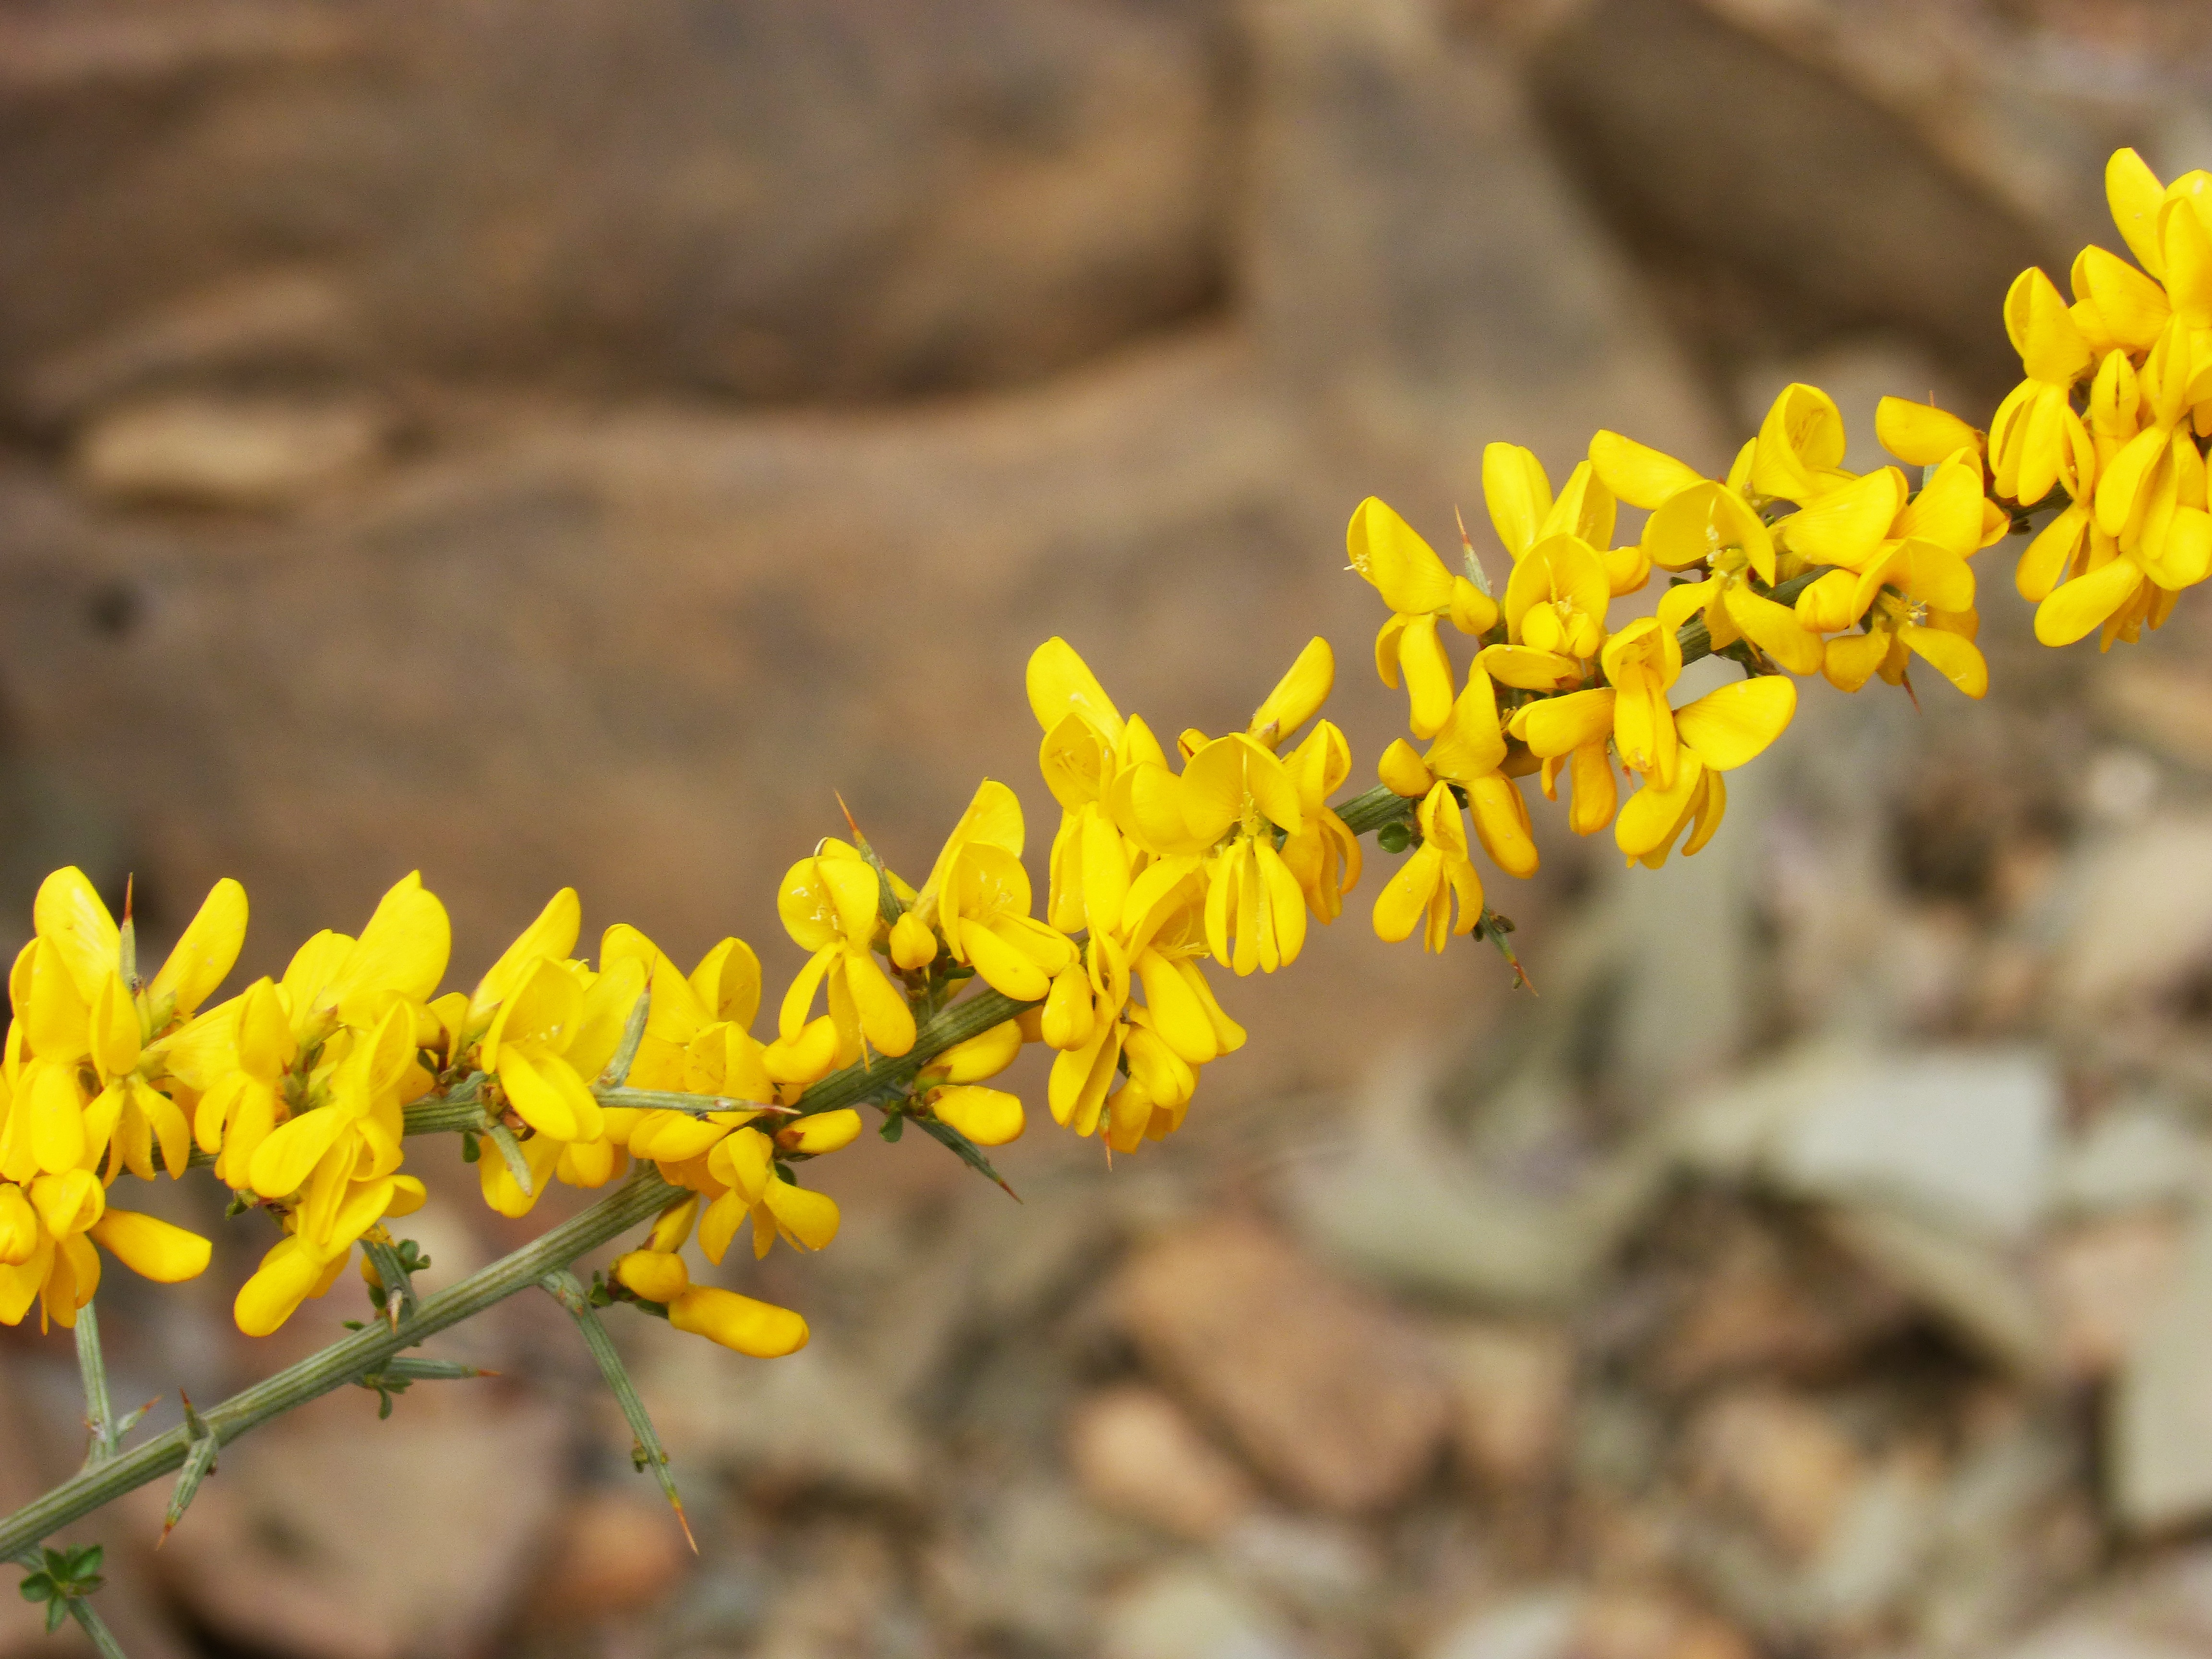
nature, blossom, plant, leaf, flower, produce, botany, yellow, flora, yellow flower, wildflower, close up, florida, macro photography, flowering plant, gorse, genista scorpius, aliaga, argelaga, land plant